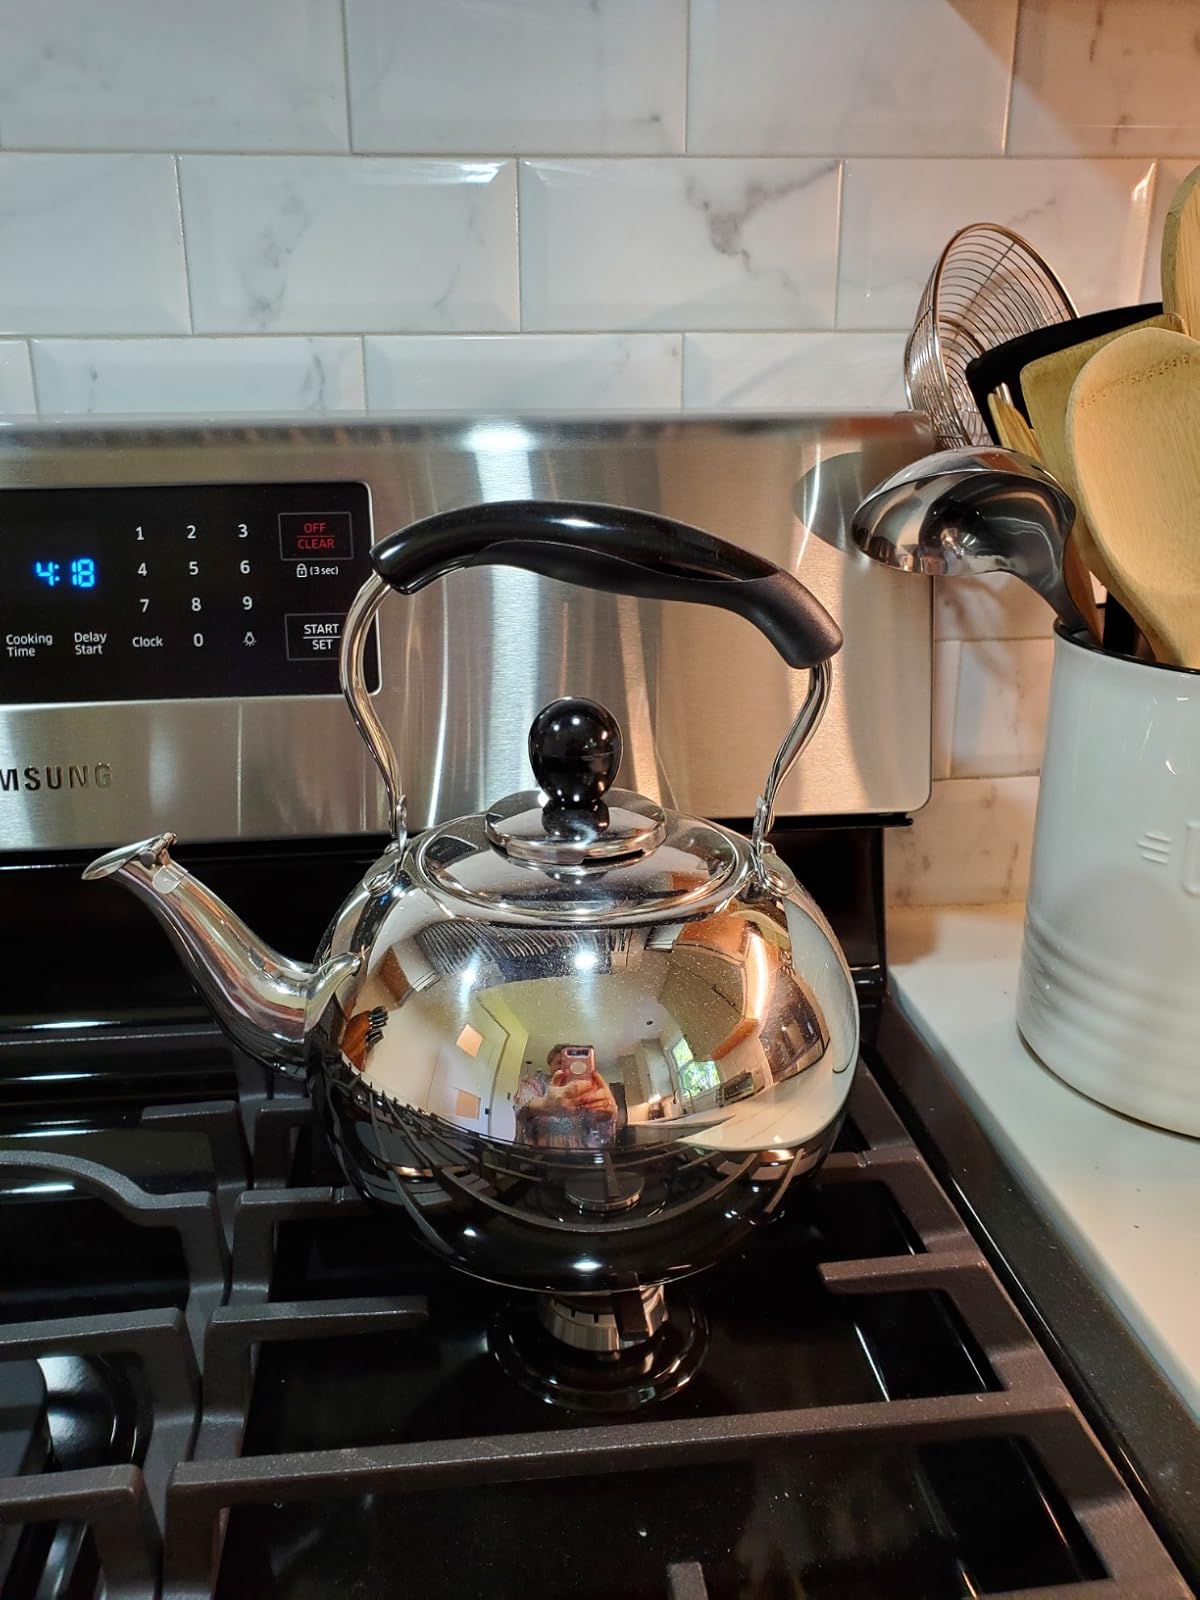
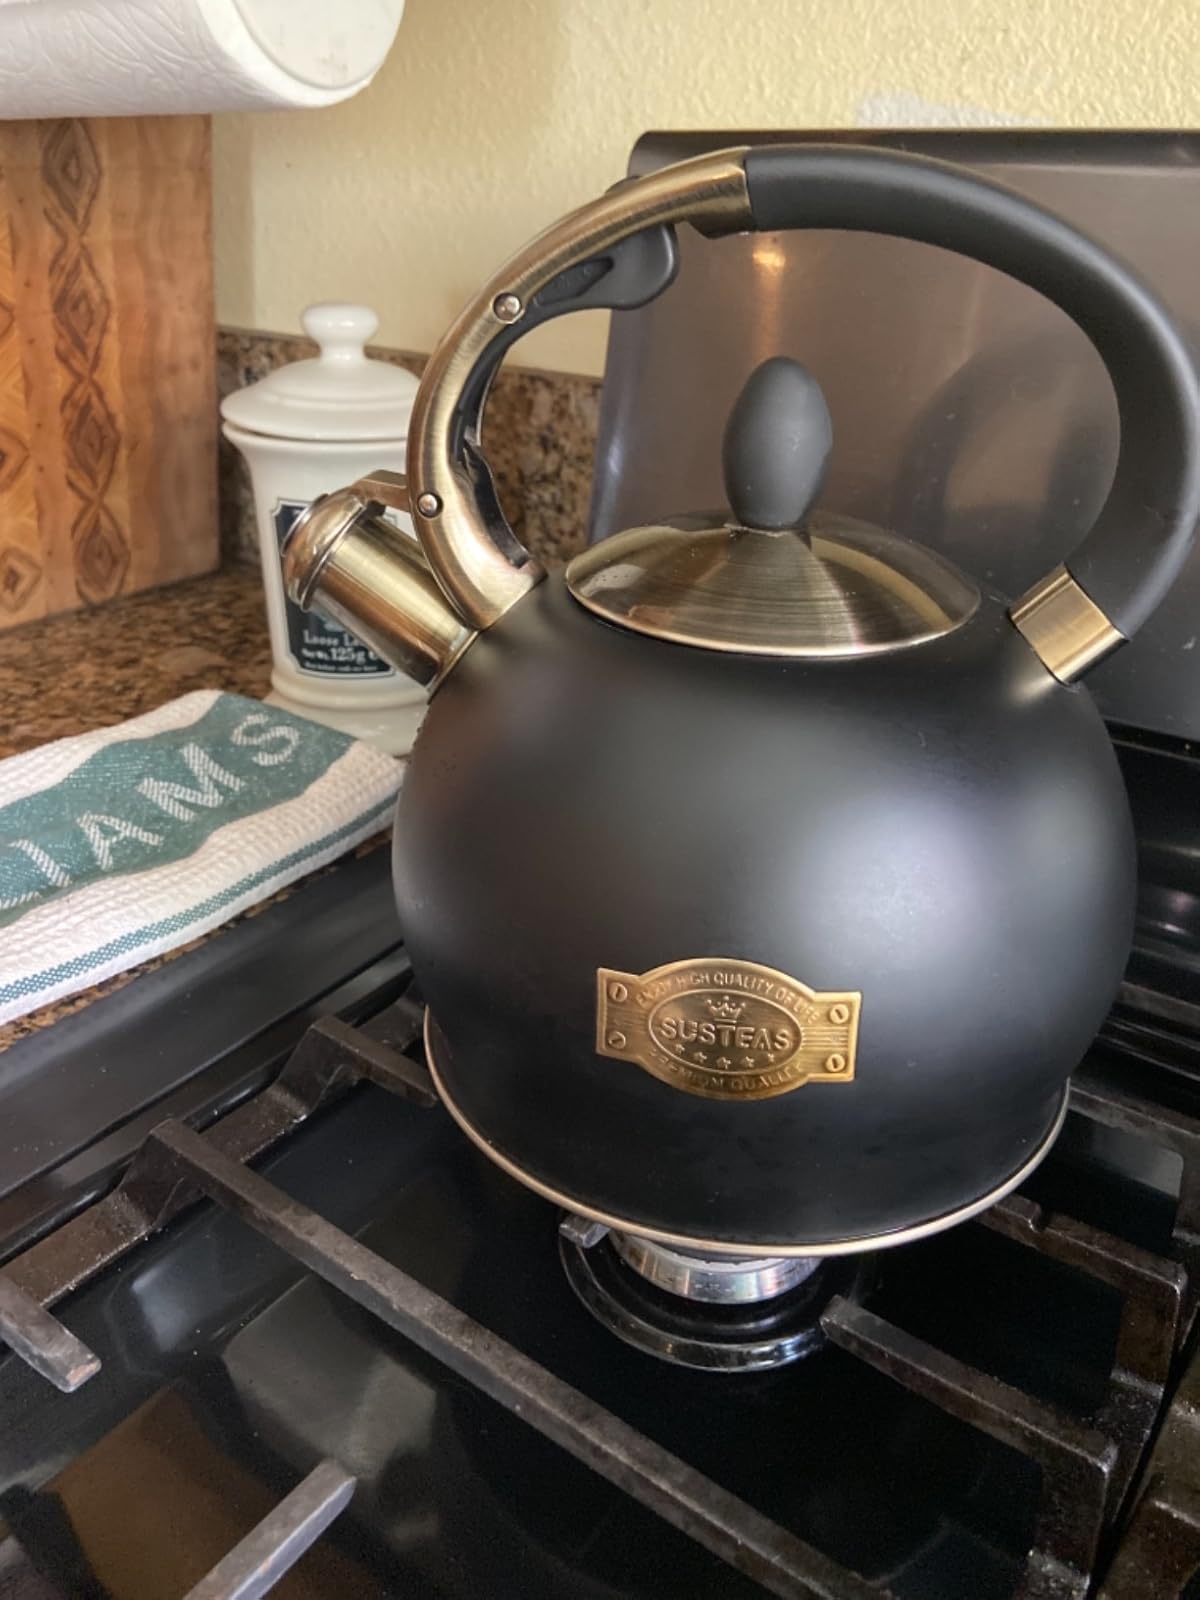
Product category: items_kettle
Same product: no